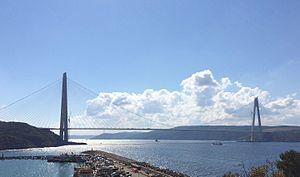
Cette liste des ponts suspendus ayant les plus longues travées recense les ponts suspendus présentant des portées supérieures à 600 m, classées par ordre décroissant de longueur. Cet indicateur de classement est le plus couramment utilisé pour hiérarchiser les ponts suspendus. Si un pont a une longueur de travée supérieure à un autre, ce n'est pas pour autant que sa longueur de rive à rive ou d'ancrage à ancrage est supérieure à celle de celui-ci. Néanmoins la longueur de la travée principale est souvent en corrélation avec la hauteur des pylônes et la complexité pour la conception et le calcul de l'ouvrage.